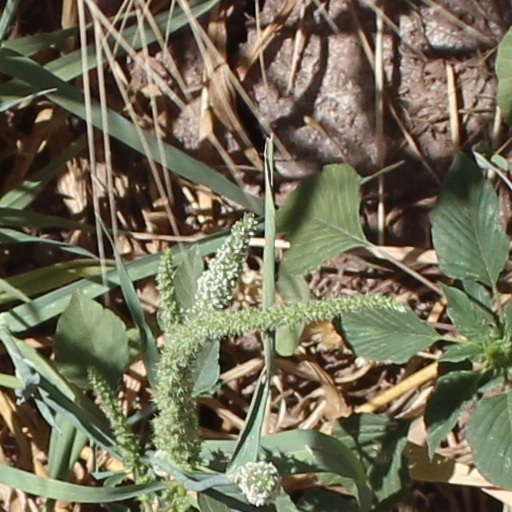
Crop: wheat